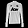
Label: Pullover